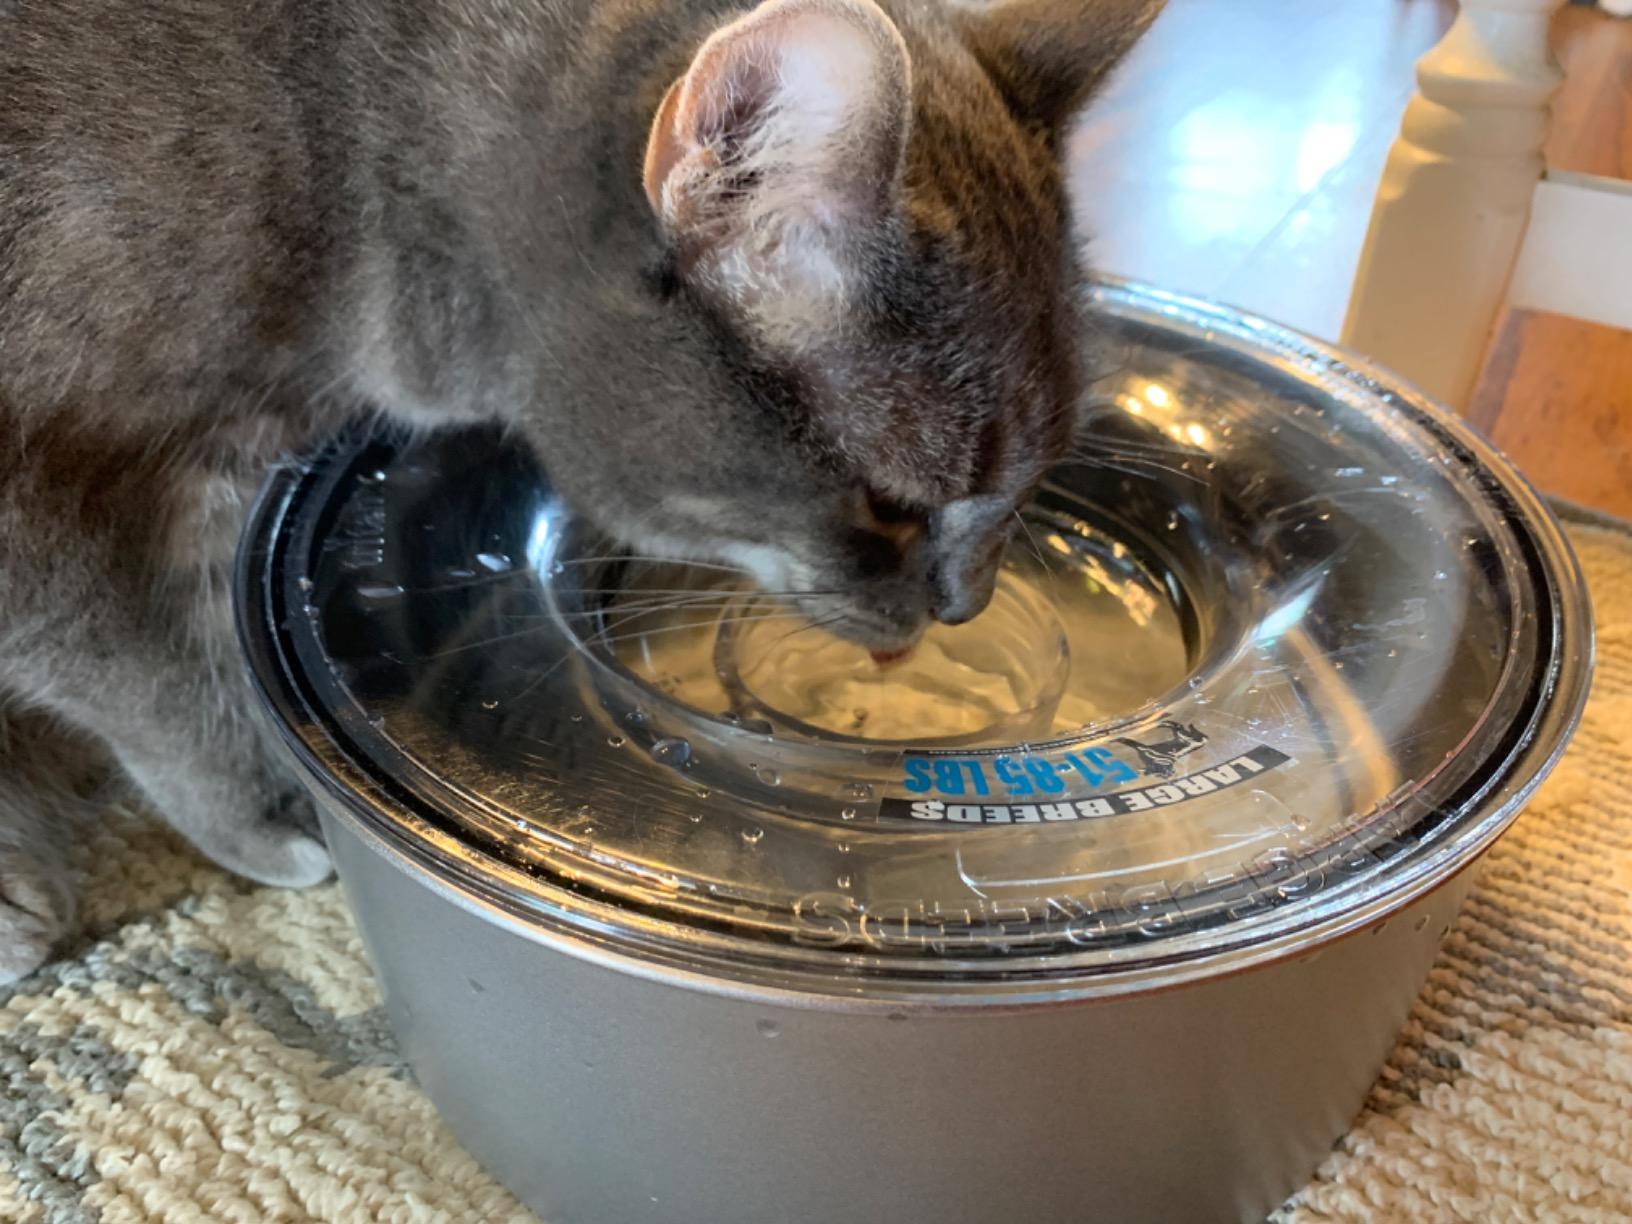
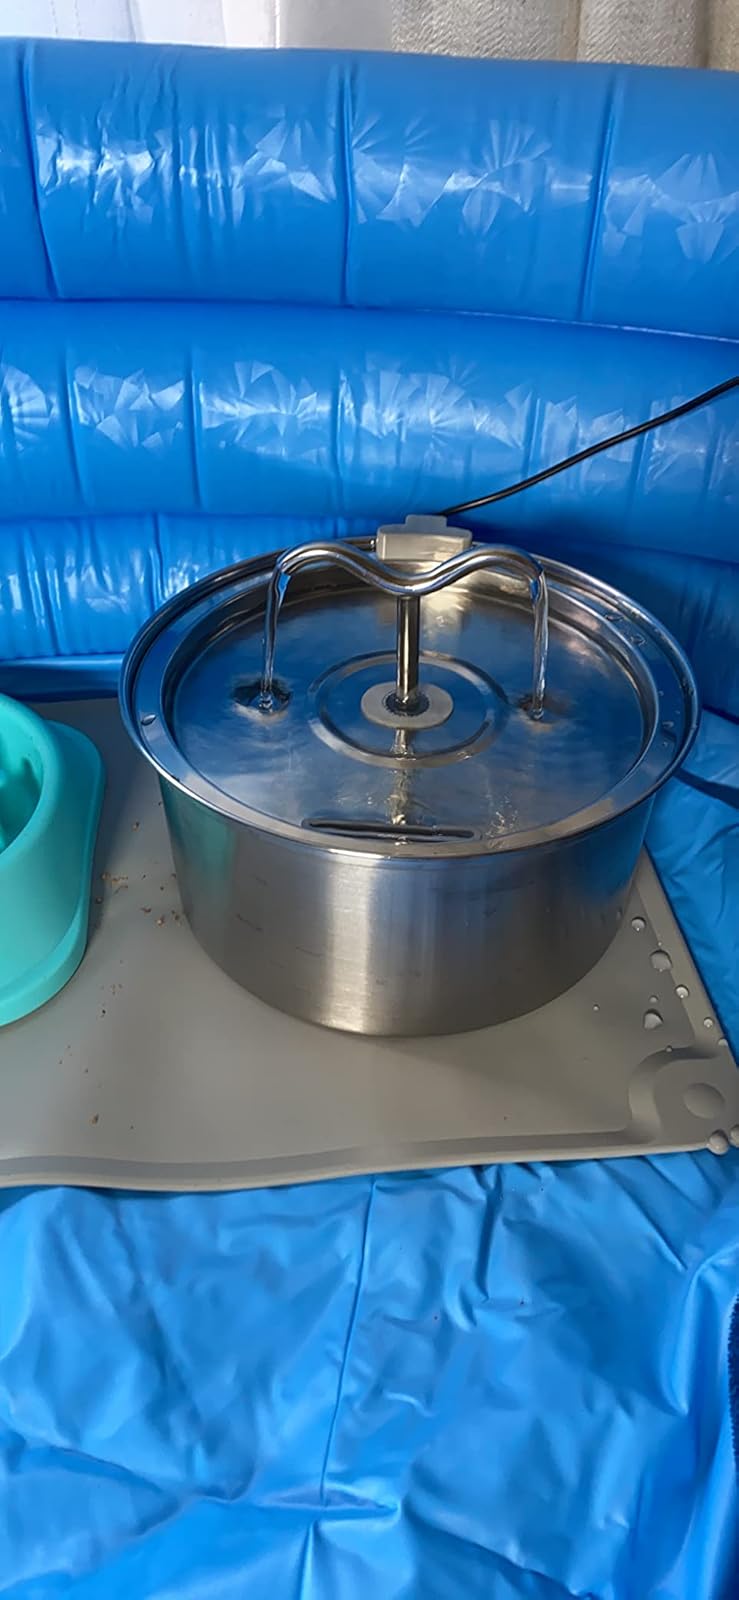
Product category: items_bowl
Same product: no